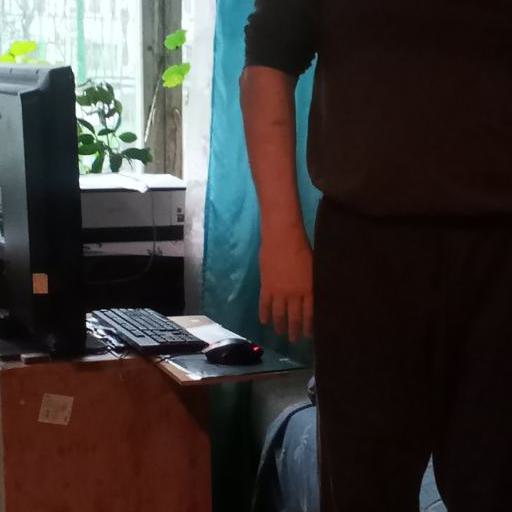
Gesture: no_gesture